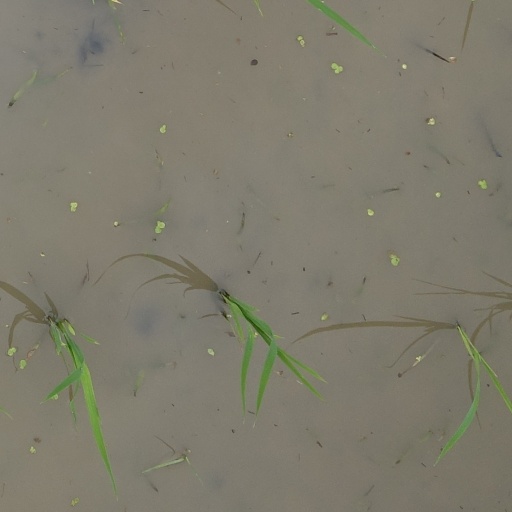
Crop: rice